Carmen Barajas Sandoval

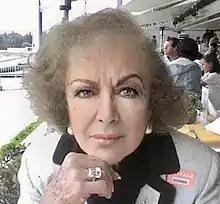
Barajas Sandoval in 2010

Carmen Barajas Sandoval (Countess of Bragny. Countess of Barajas) (May 19, 1925 - November 5, 2014) was a Mexican aristocrat, film executive producer, best-selling author and internationally known socialite, famous for her Mexican and international films and later in her life, by her biographies of stars such as María Félix and Jorge Negrete.